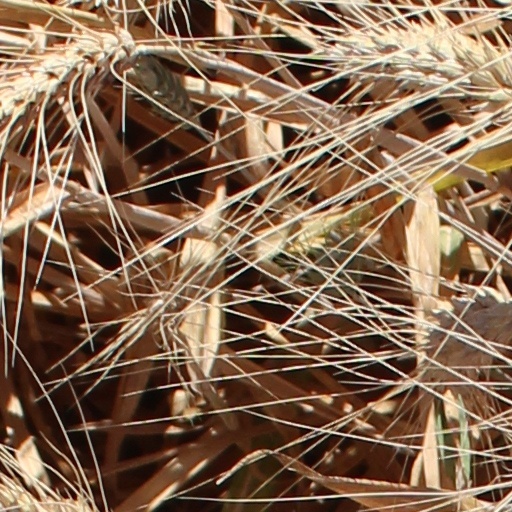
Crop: wheat